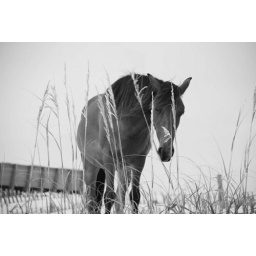
Wild horse on the beach in Corolla, NC--July 2009